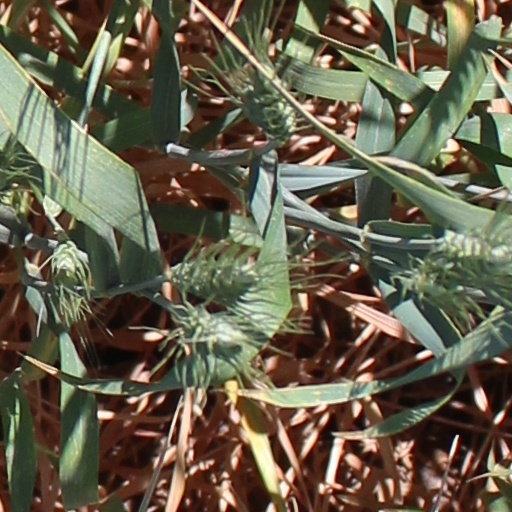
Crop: wheat